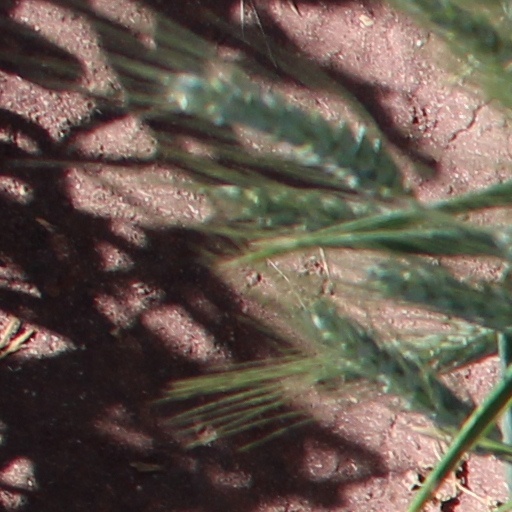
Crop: wheat